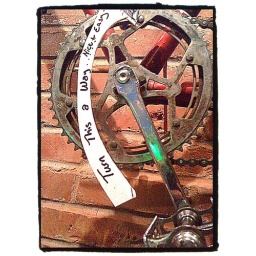
A little bike art hanging at The Handlebar bar in St. Louis, MO.